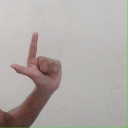
अक्षर: ल